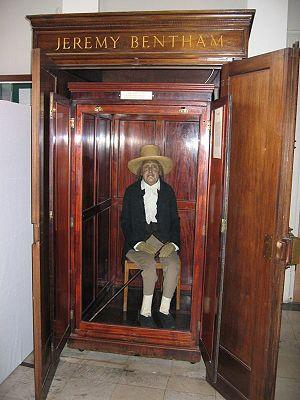
L'University College de Londres, couramment abrégé « UCL », est une prestigieuse université britannique, la plus ancienne de Londres. Elle fait partie de l'Université de Londres. UCL est classée 8ᵉ meilleure université mondiale par le QS World University Rankings en 2020, 15ᵉ par le Times Higher Education World University Rankings, ainsi que 5ᵉ en Europe, 4ᵉ au Royaume-Uni par ces deux mêmes classements. Elle est également classée 15ᵉ par le Academic Ranking of World Universities. The Complete University Guide a classé UCL comme 9ᵉ université la plus sélective du Royaume-Uni et 3ᵉ à Londres derrière l'Imperial College London et LSE. Membre du Russell Group of Universities et du Golden Triangle, ce fut la toute première université britannique à admettre des étudiants sans distinction de race, de classe sociale, de religion ou de sexe. Avec ses 38 000 étudiants, UCL est un des plus grands collèges constitutifs de l'université de Londres.
Jeremy Bentham ou Jeremy Chaulveron Bentham, né le 15 février 1748 à Londres et mort dans cette même ville le 6 juin 1832, est un philosophe, jurisconsulte et réformateur britannique. Théoricien majeur de la philosophie du droit, radicaliste dont les idées ont grandement influencé le développement du conséquentialisme, il est surtout reconnu comme étant le père de l'utilitarisme avec John Stuart Mill.